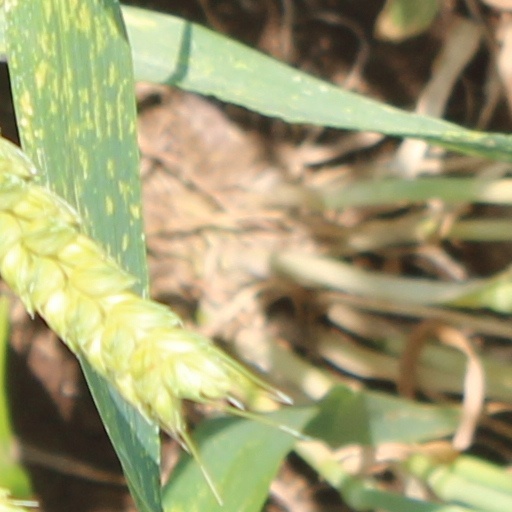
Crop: wheat